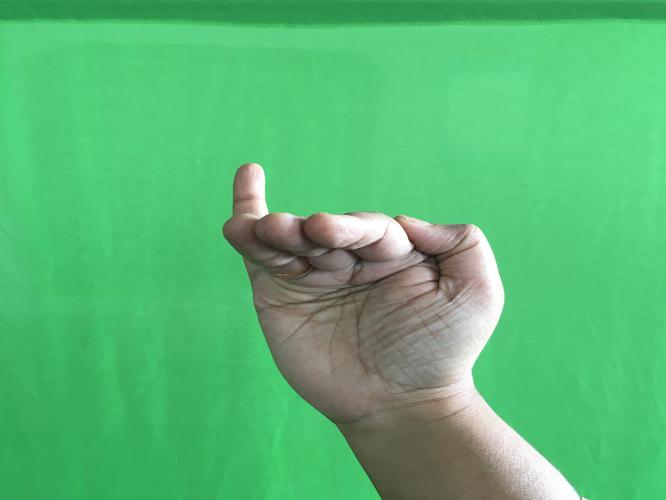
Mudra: Hamsapaksha
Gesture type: double_hand